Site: brandenburg
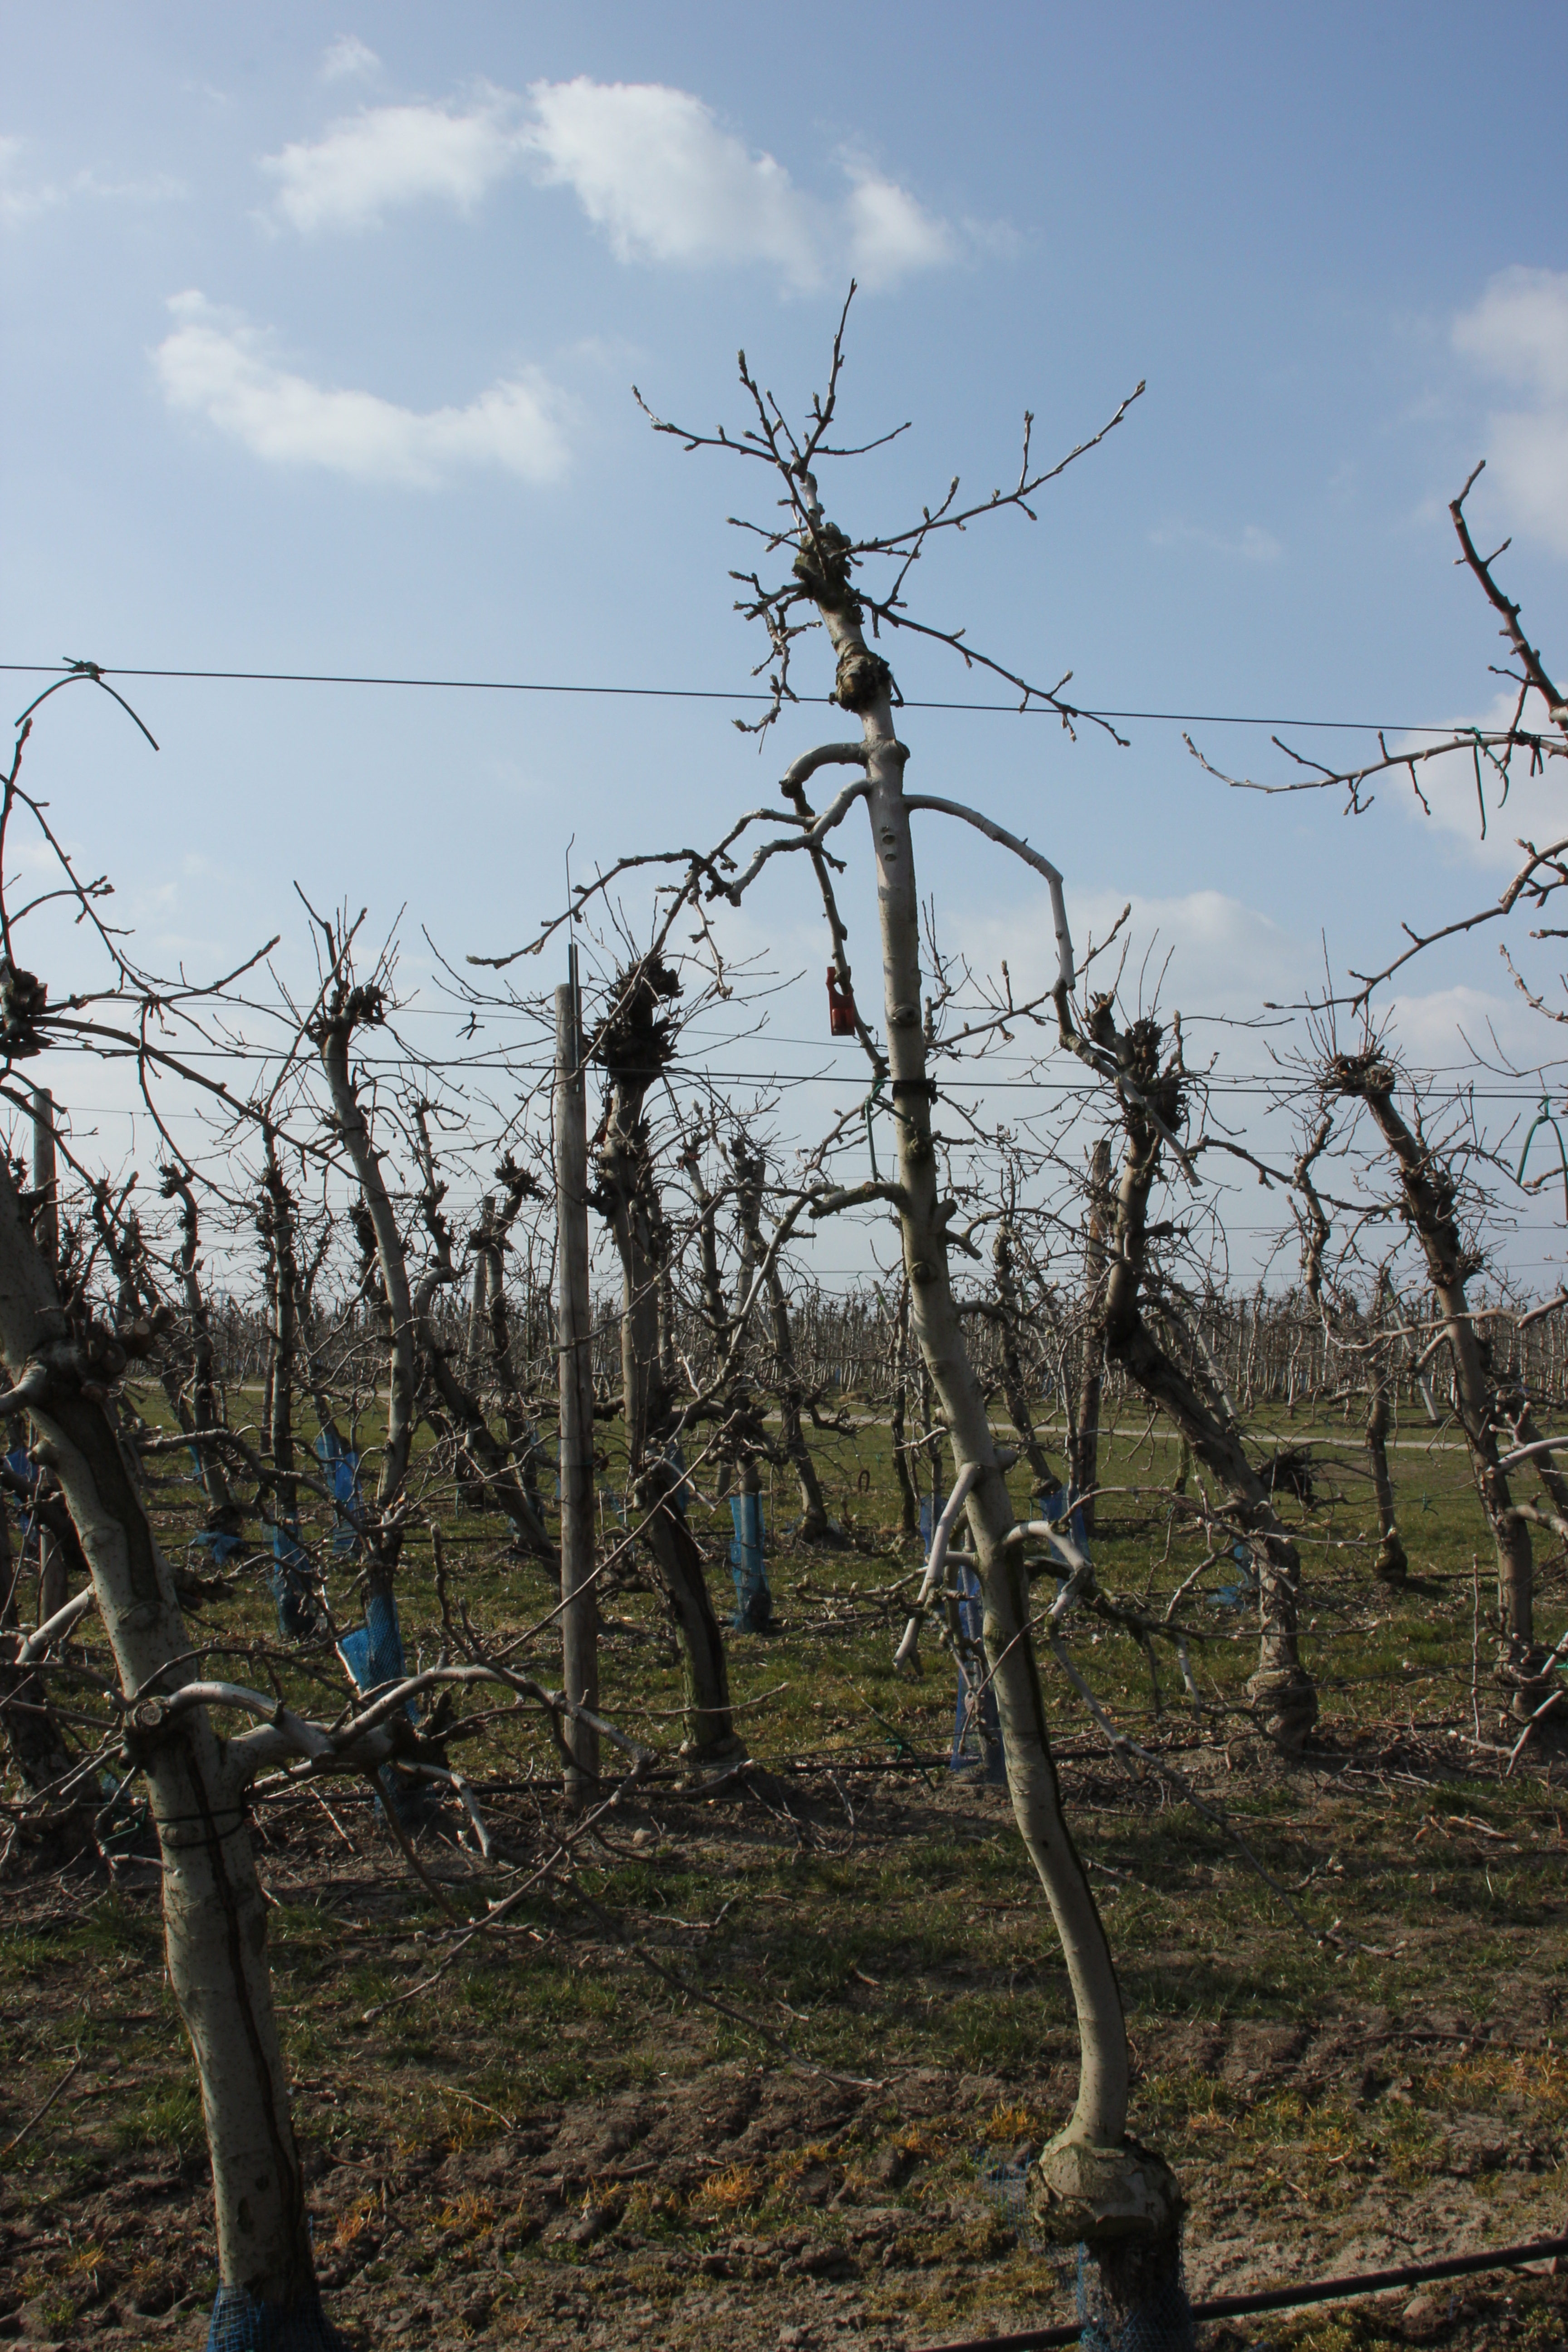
Growth stage (BBCH 03): Bud development